Jessica Cruz

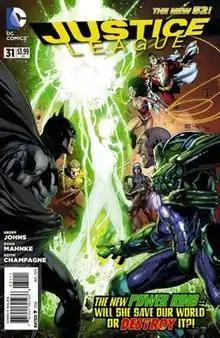
First full appearance and first cover appearance of Jessica Cruz

Batman de-powers the ring after convincing Jessica to face her fears. During the AMAZO Virus arc, Jessica succumbs to the effects of the virus, but is cured after Superman creates an antidote. Afterward, Hal Jordan returns to Earth to teach Jessica how to control her ring.